Clapham Demons

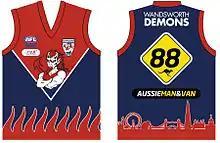
Clapham Demons jumper

The Clapham Demons are an Australian rules football team who are a founding member and play in the London Conference of the British Australian Rules Football League. They are the reserves grade side of the club The Wandsworth Demons based at Clapham Common in south London.